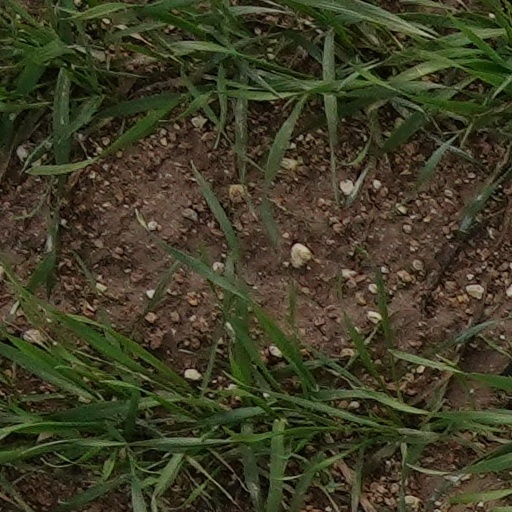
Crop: wheat